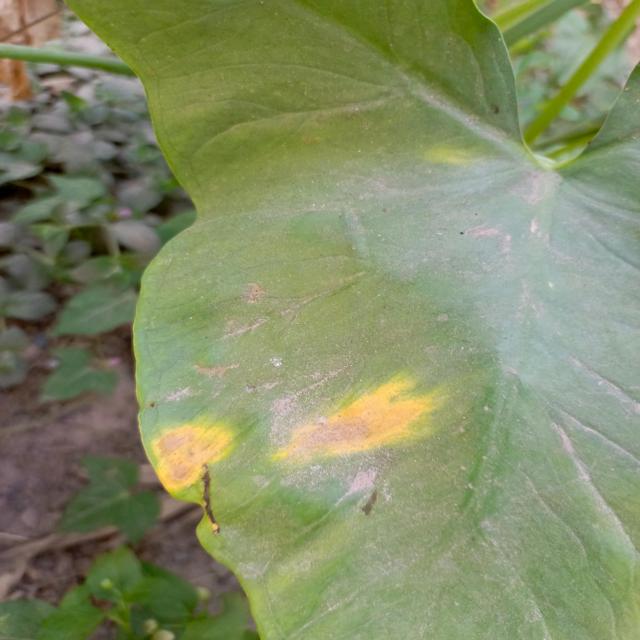
Label: Mid_Blight